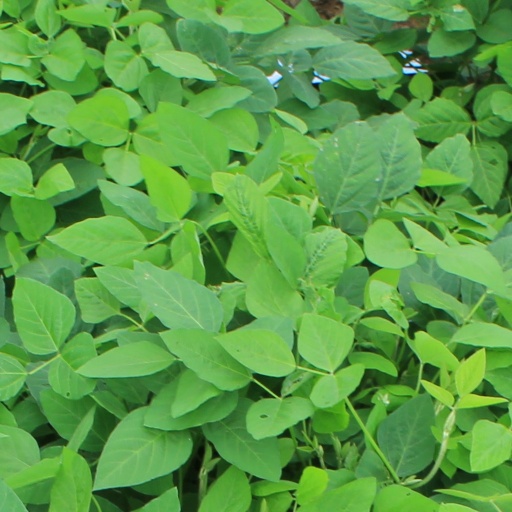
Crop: soybean